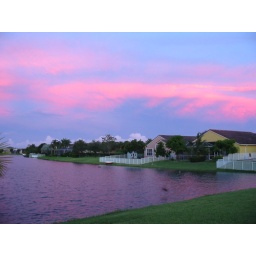
The sunset's red glare reflected against the eastern sky as feeder bands from Hurricane Gustav.